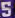
Number: 5